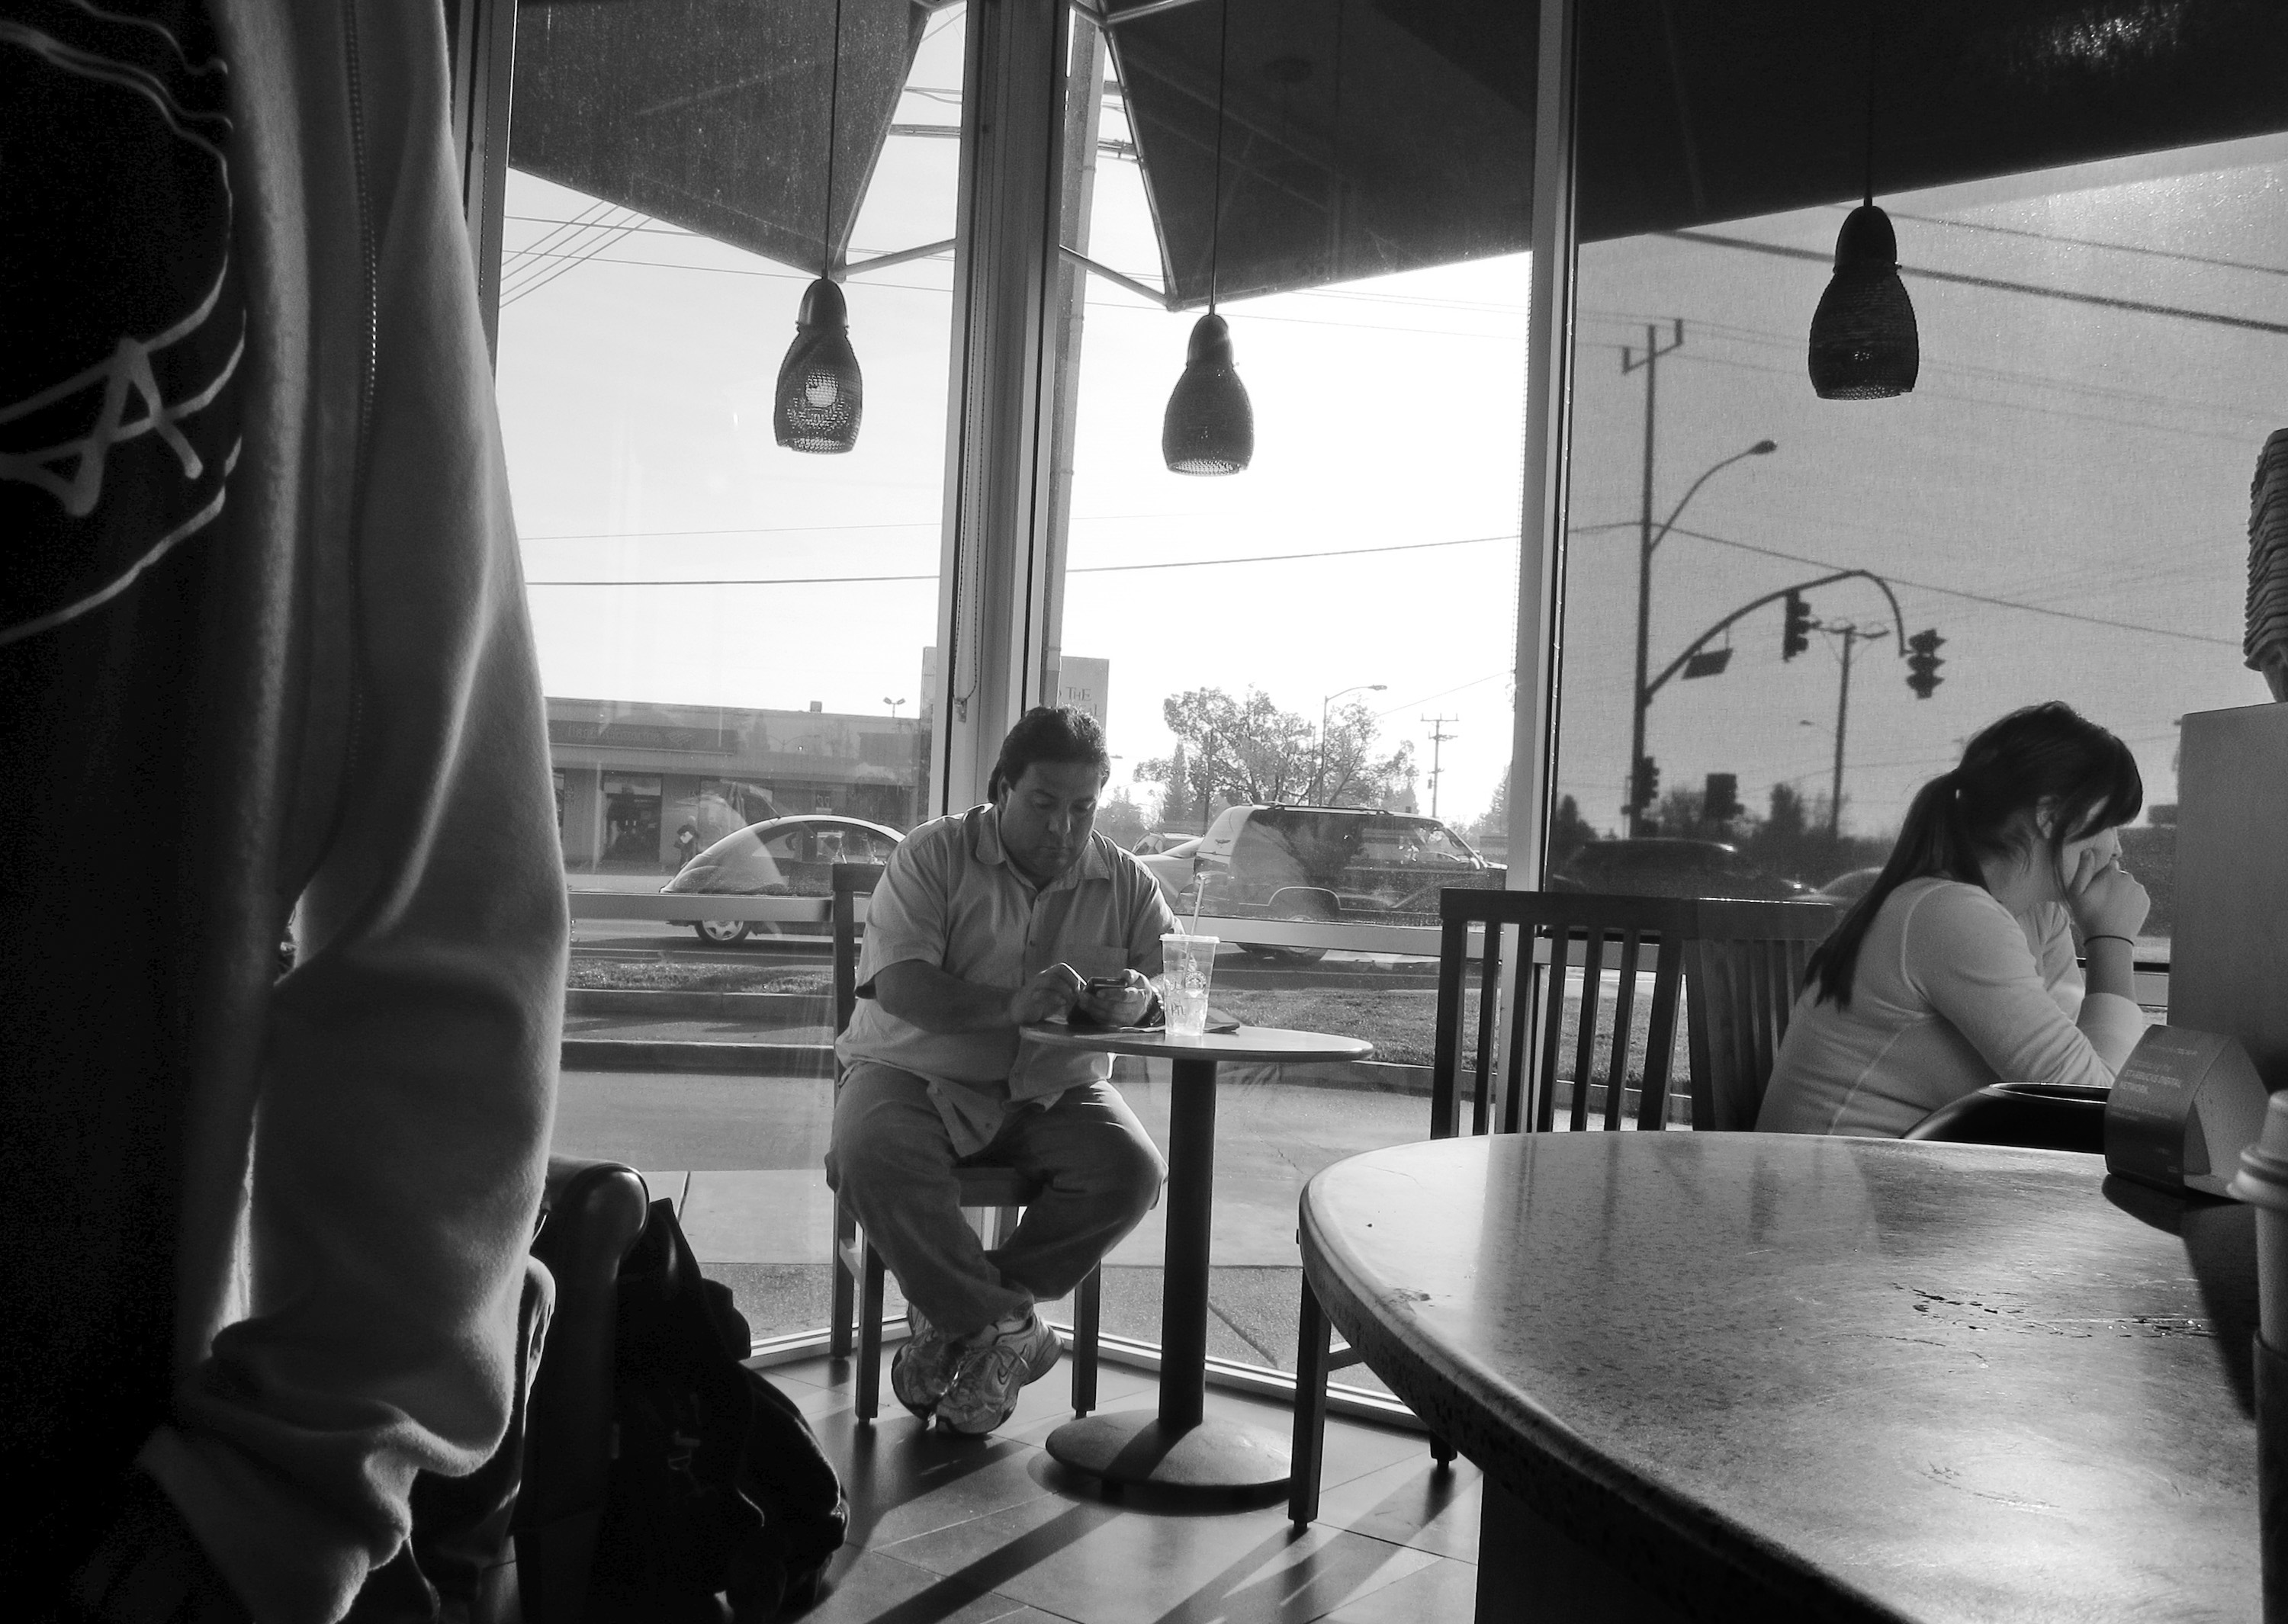
black and white, white, street, photography, film, black, monochrome, california, photograph, snapshot, image, shape, sacramento, monochrome photography